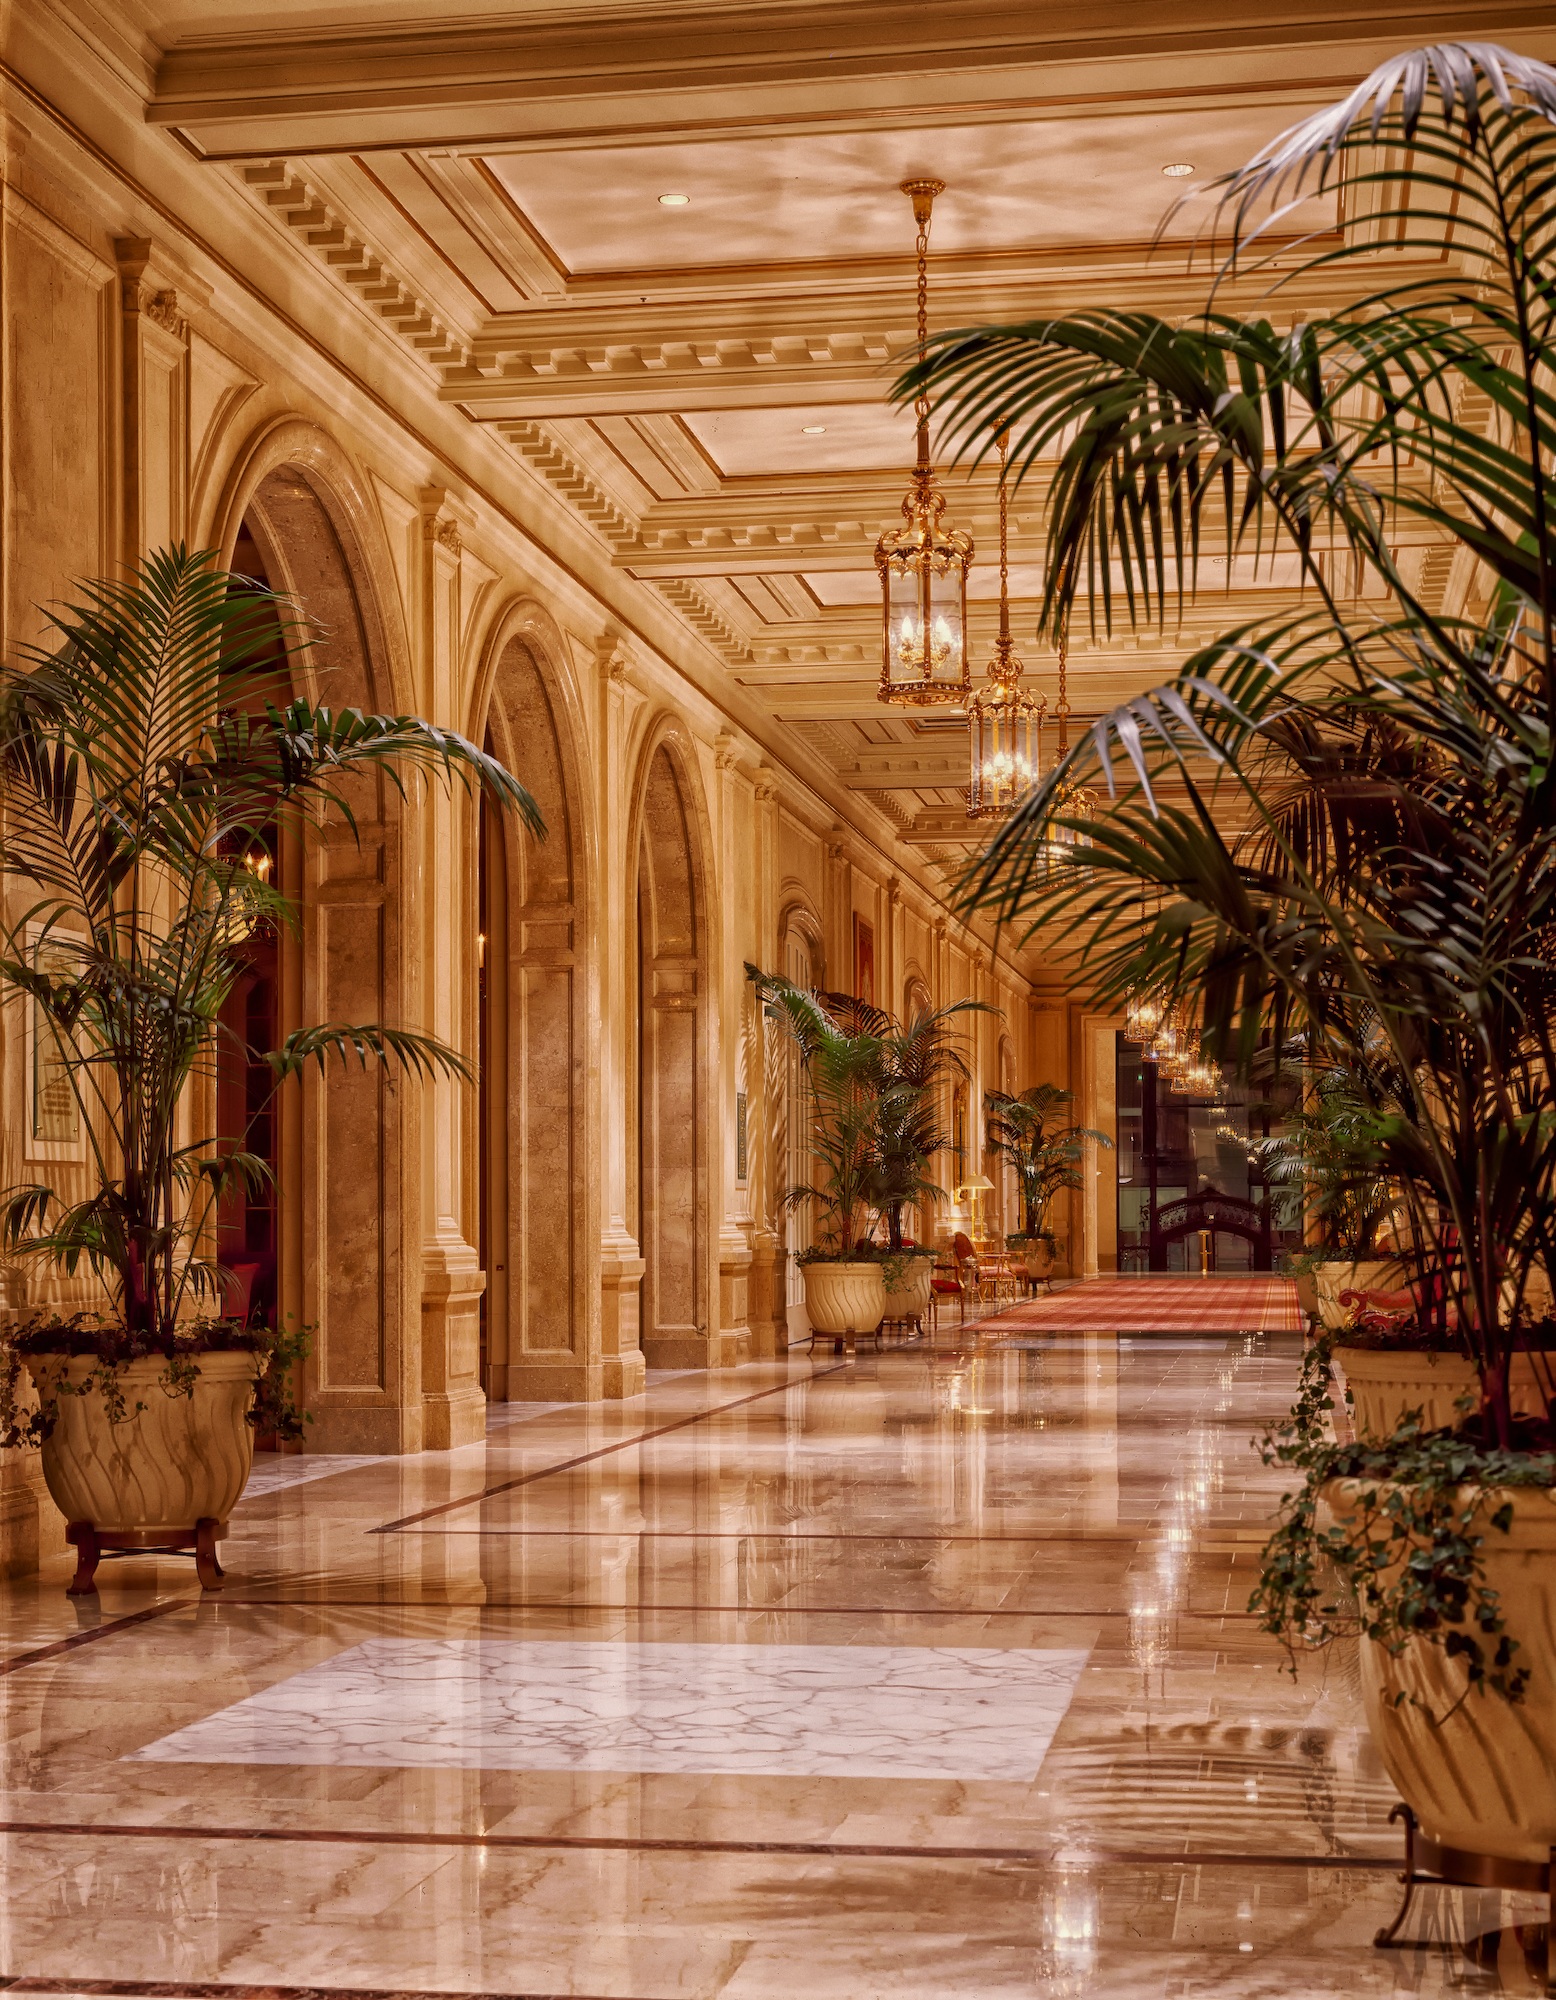
architecture, wood, mansion, floor, palace, san francisco, arch, column, landmark, lighting, plants, interior design, hdr, lights, courtyard, reflections, estate, lobby, flooring, losing, ancient history, sheraton palace hotel